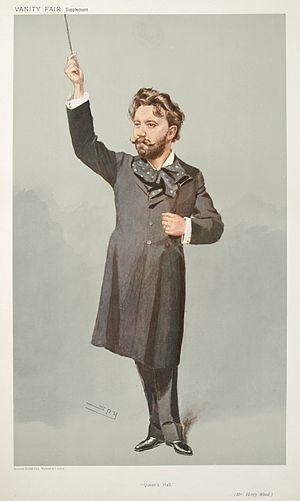
William « Havergal » Brian est un compositeur et critique musical britannique.